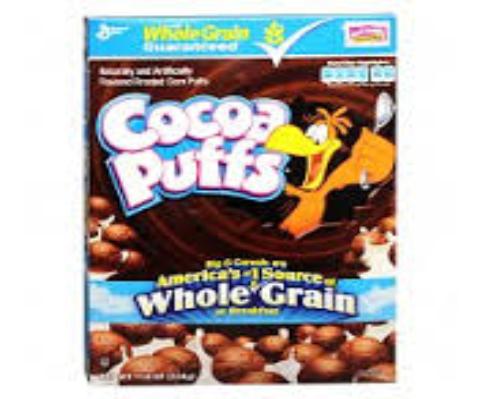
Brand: Cocoa Puffs
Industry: Food